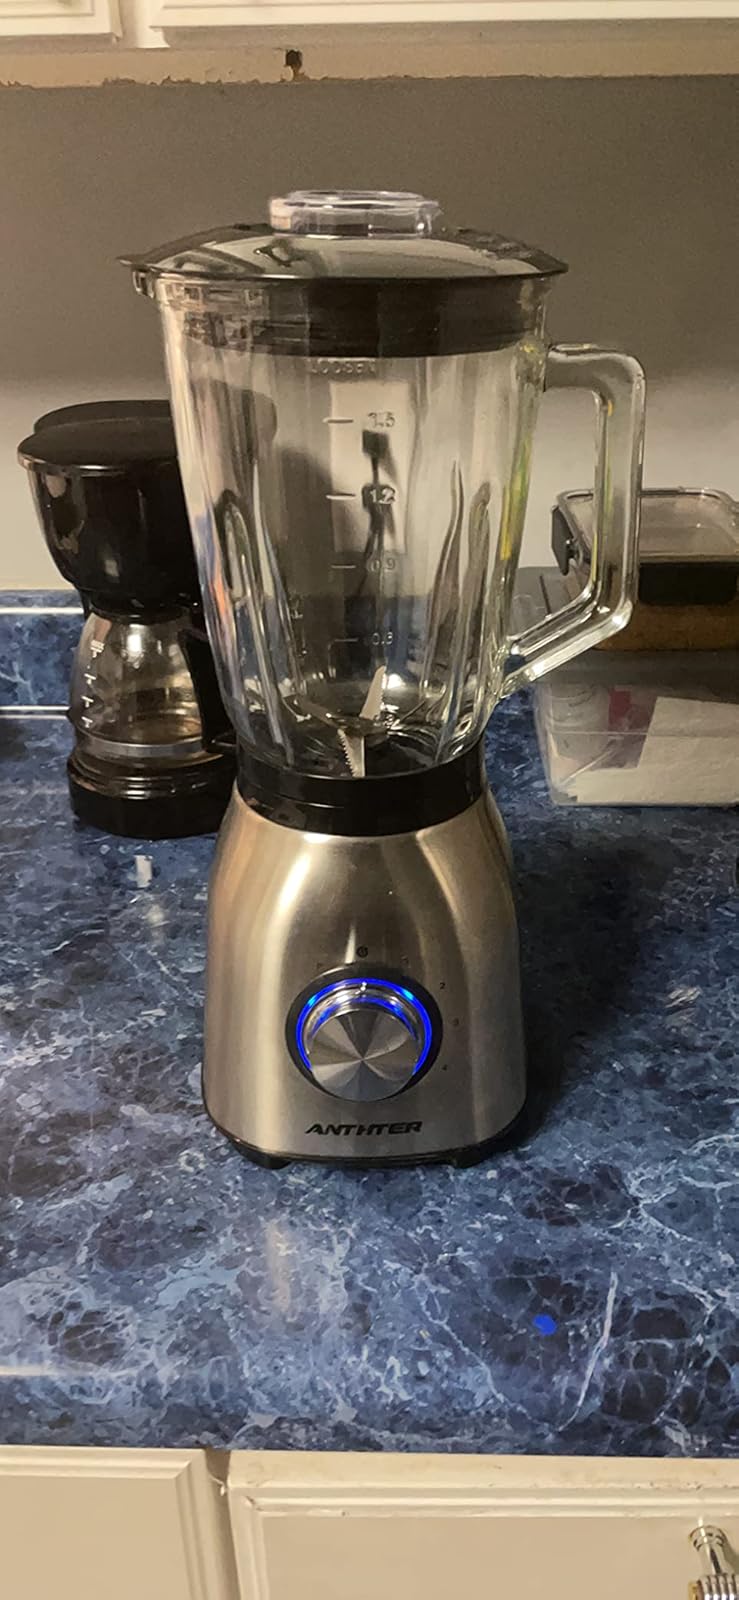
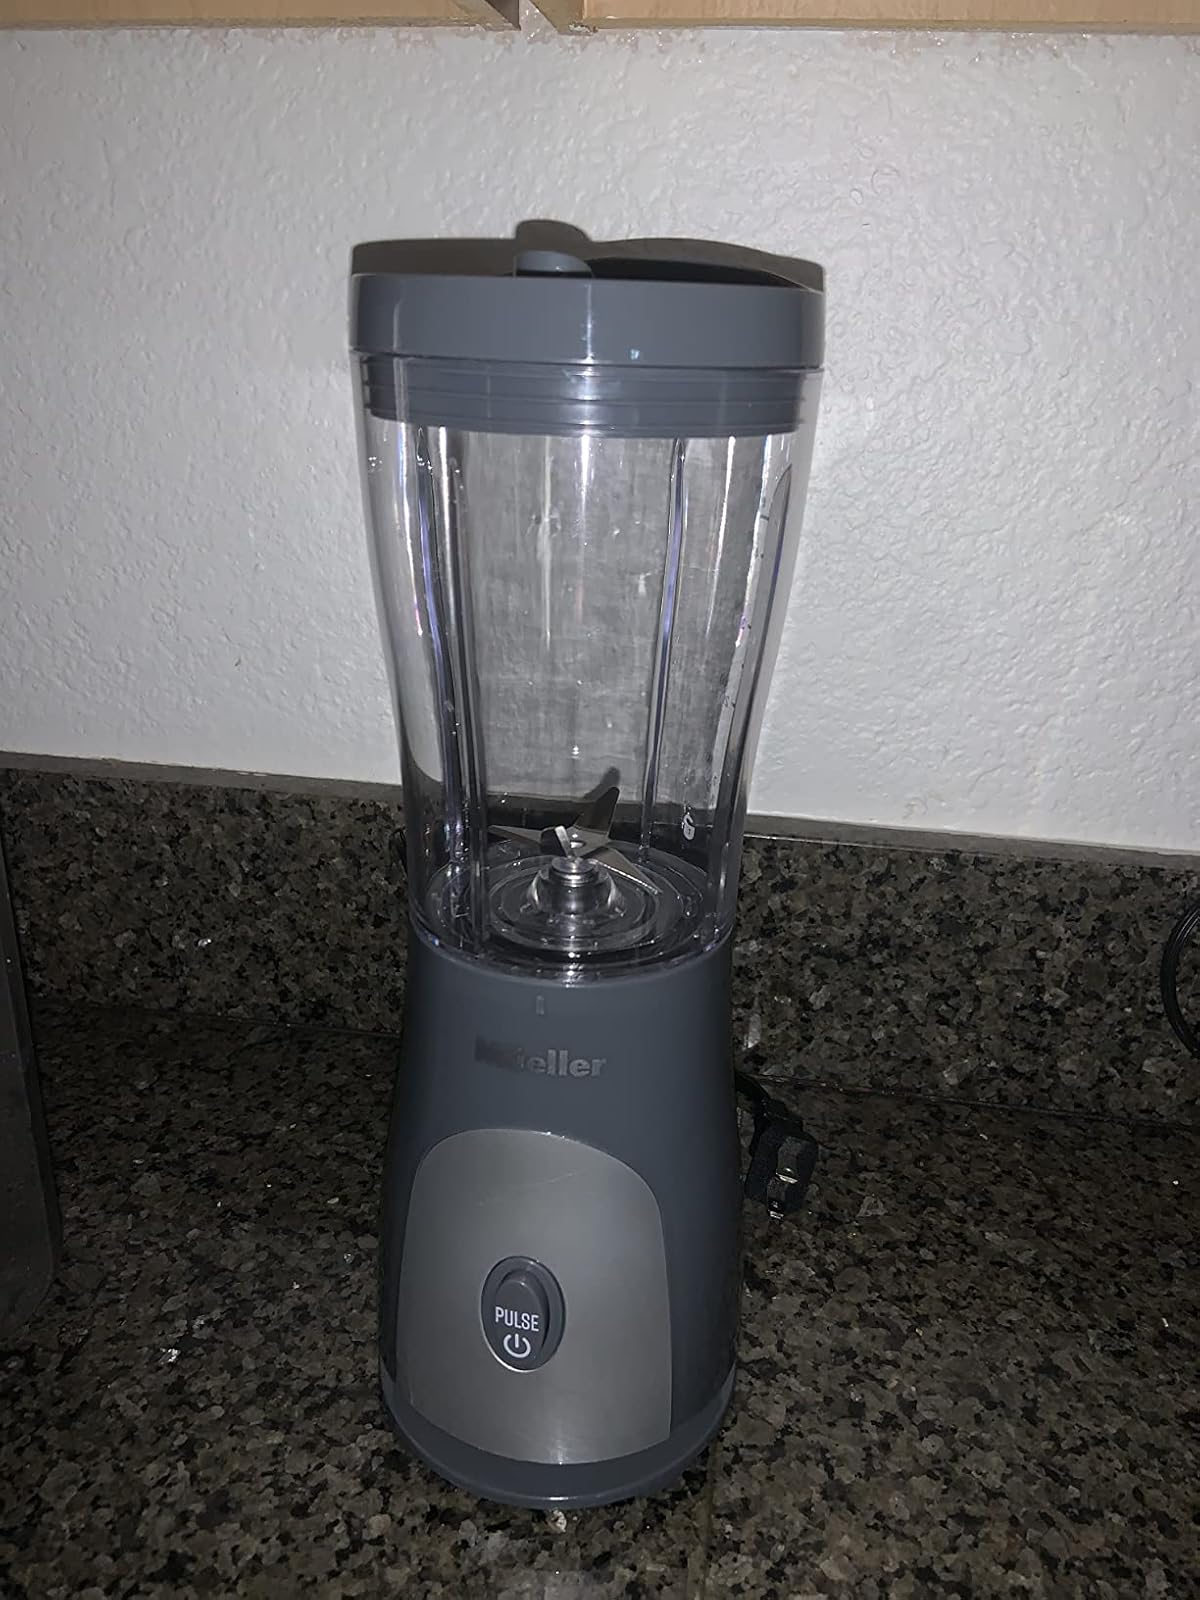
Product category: items_blender
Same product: no